Epipremnum amplissimum

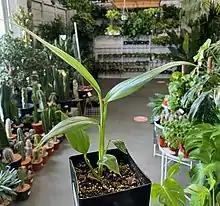
Juvenile "E. amplissimum" potted as a houseplant

Like the more commonly known "Epipremnum aureum" (Pothos), it is an evergreen vine typically on a tree as an epiphyte. Unlike the fenestrations of "Epipremnum pinnatum", this species does not develop dramatically new leaf shapes when climbing, with young foliage having a narrow elliptic shape and then increasing in length and breadth as it grows. The plant is most commonly kept in cultivation in its juvenile state, where it may have blue-gray variegation that disappears with maturity.